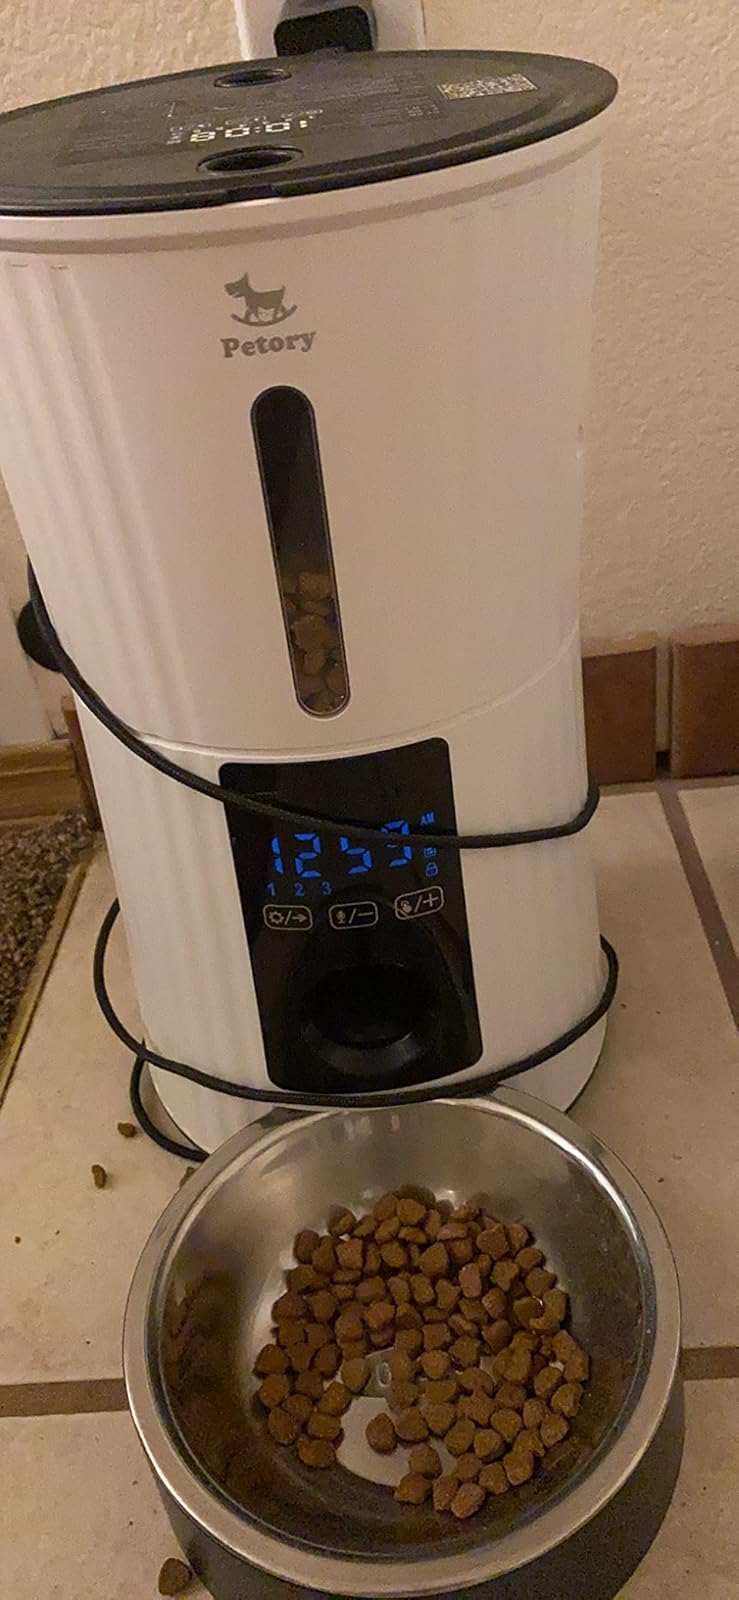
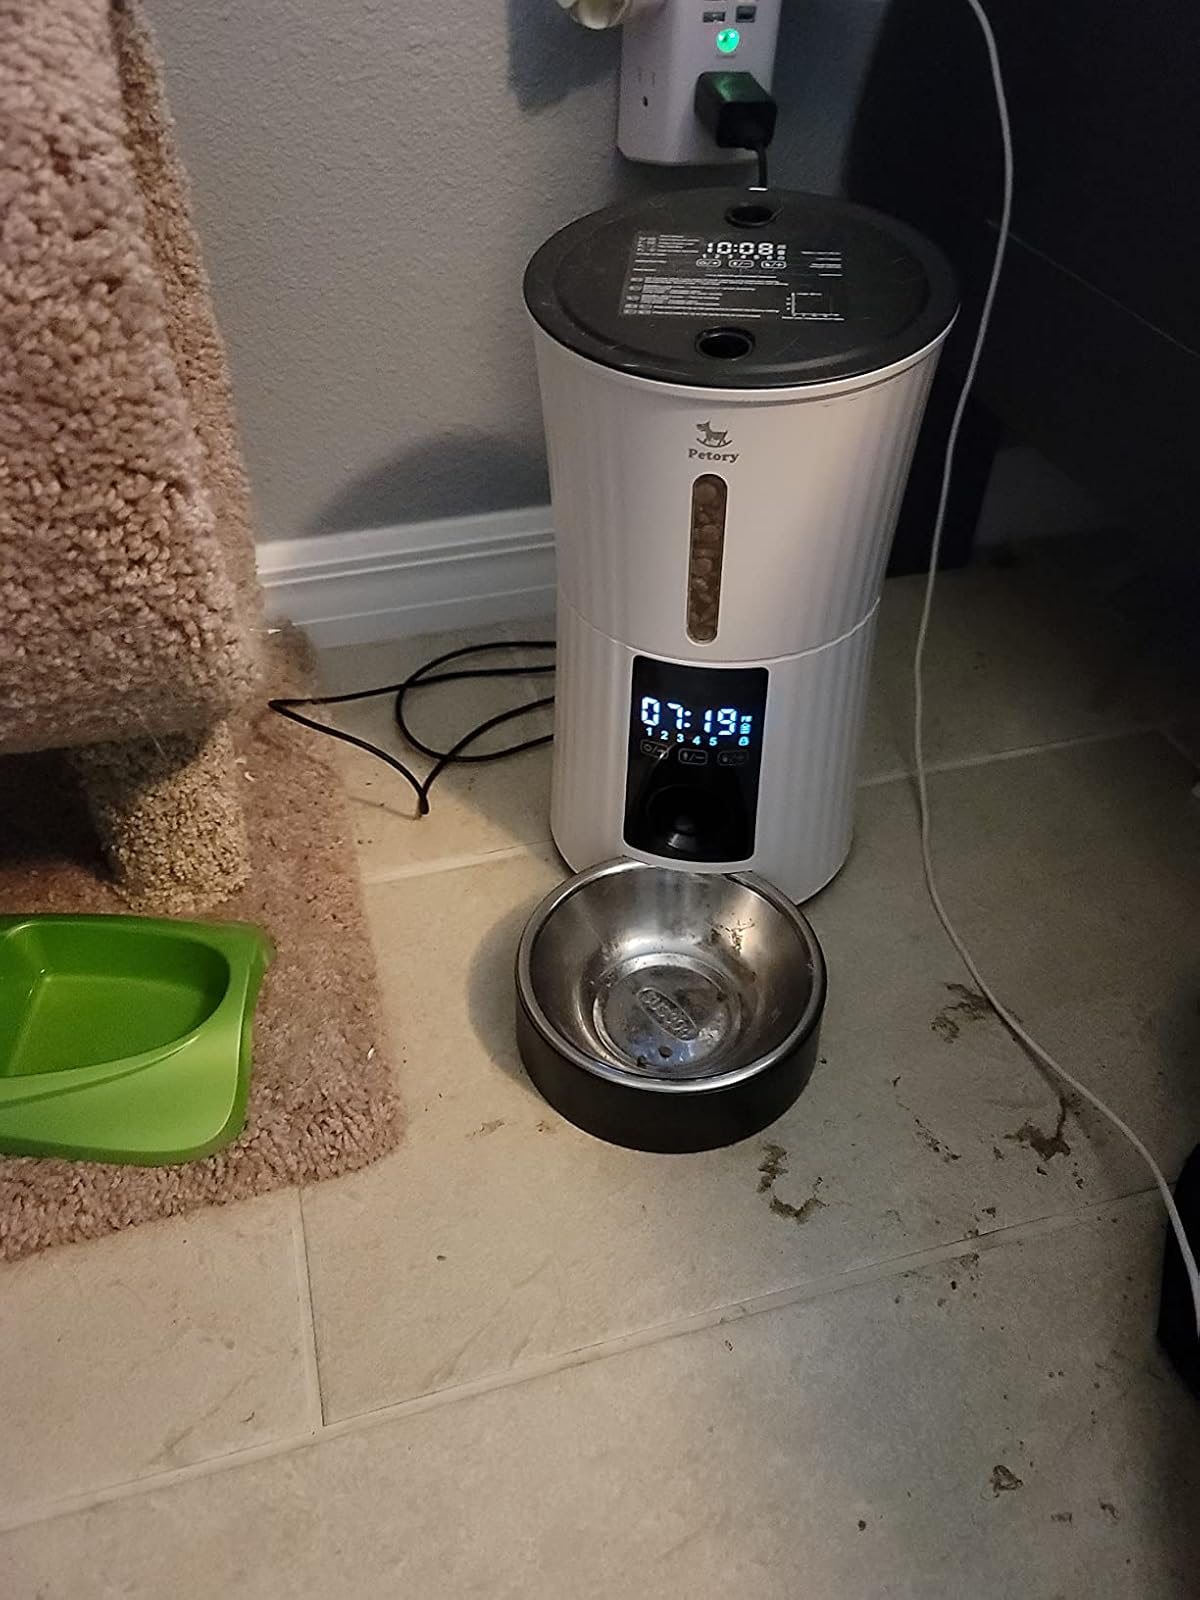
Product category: items_feeder
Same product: yes